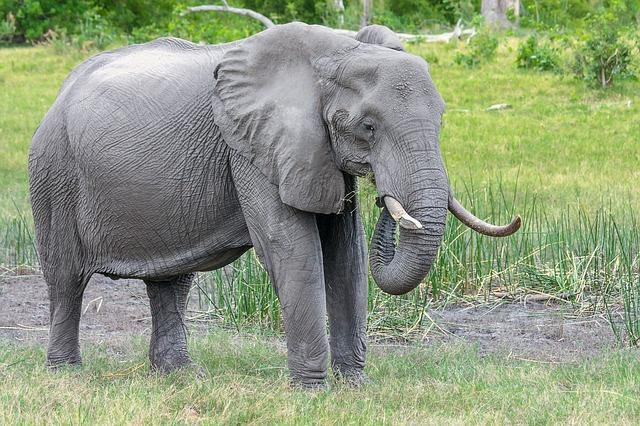
elephant